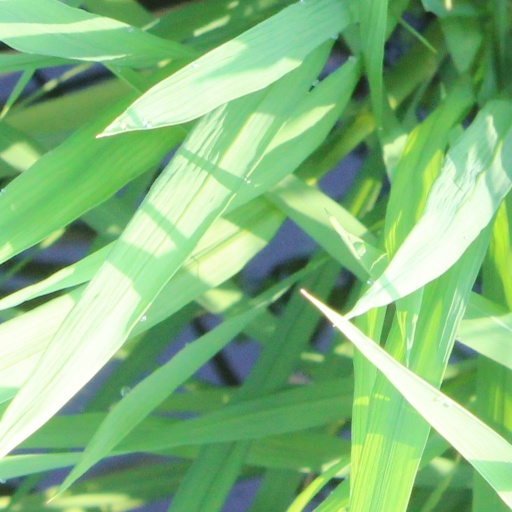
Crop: rice